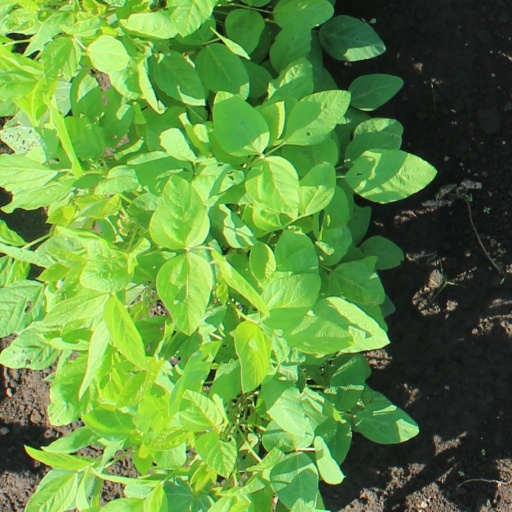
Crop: soybean